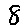
Label: 8